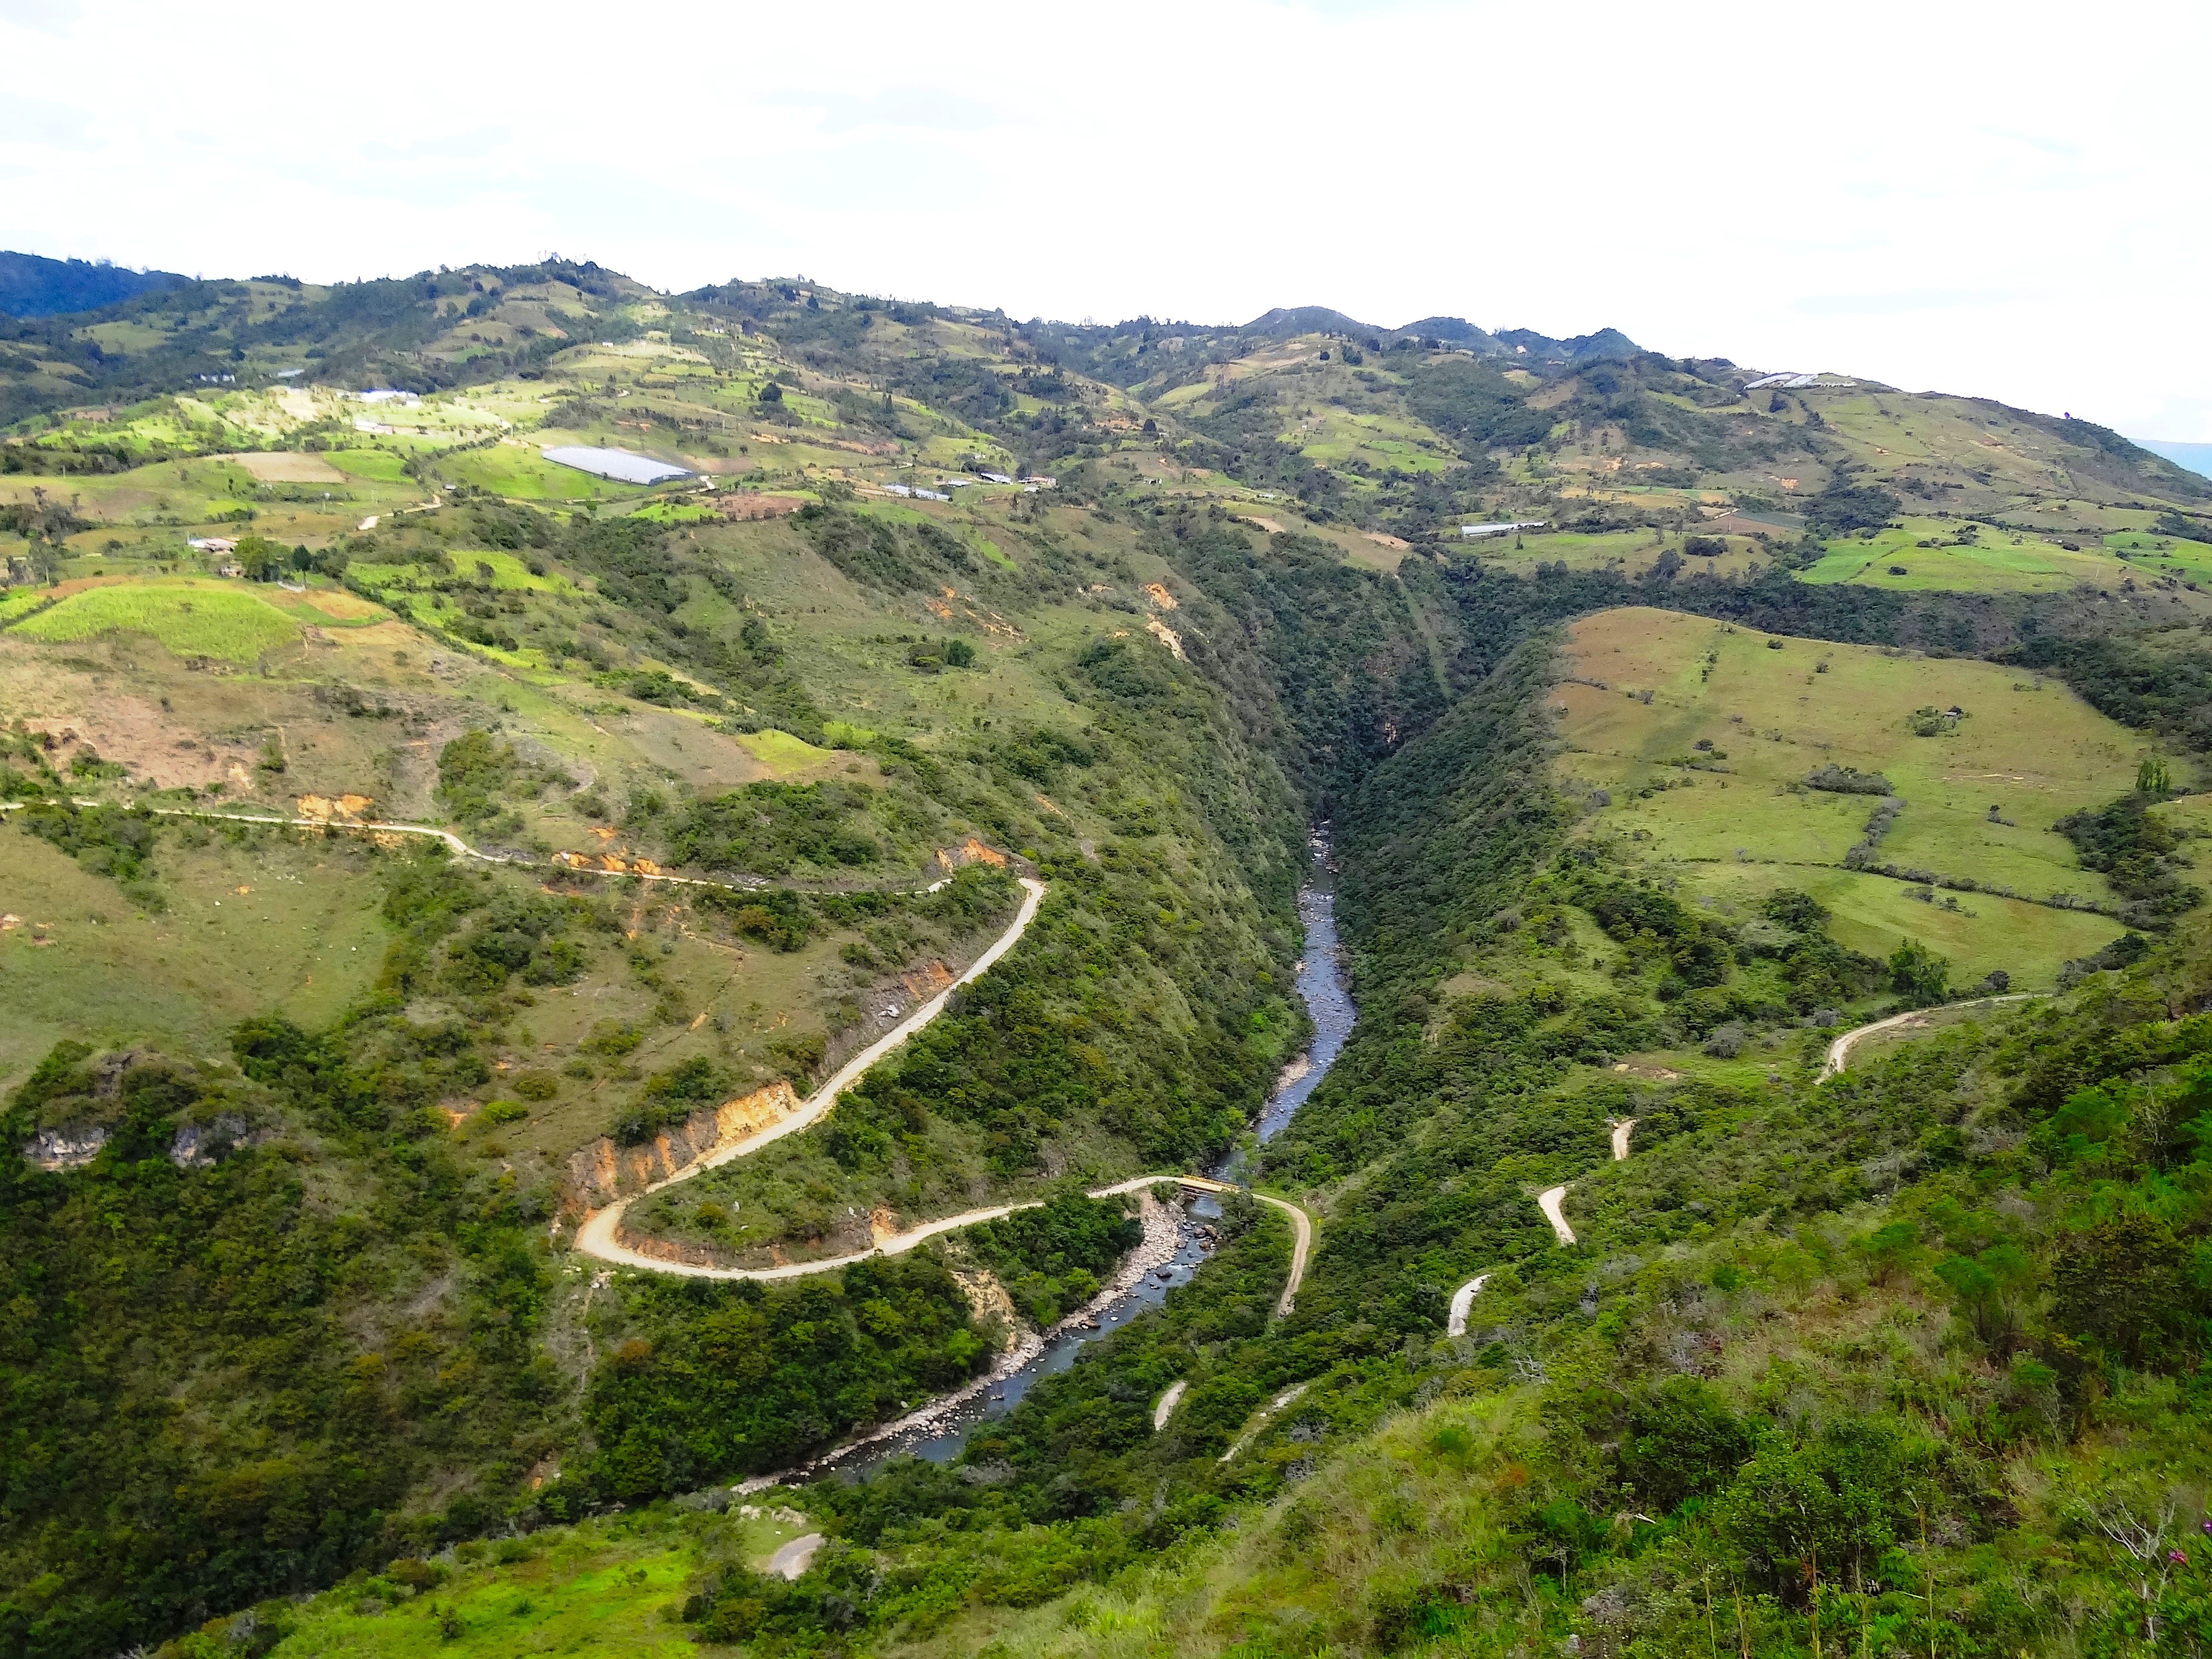
landscape, nature, forest, grass, river, valley, mountain range, summer, spring, scenic, reservoir, ridge, trees, outside, mountains, ravine, plateau, vista, columbia, aerial photography, mountain pass, hill station, geological phenomenon